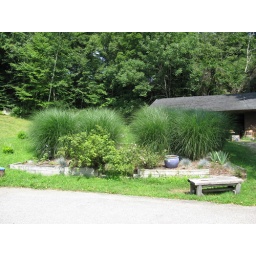
outside our front door, the grass in front of the barn